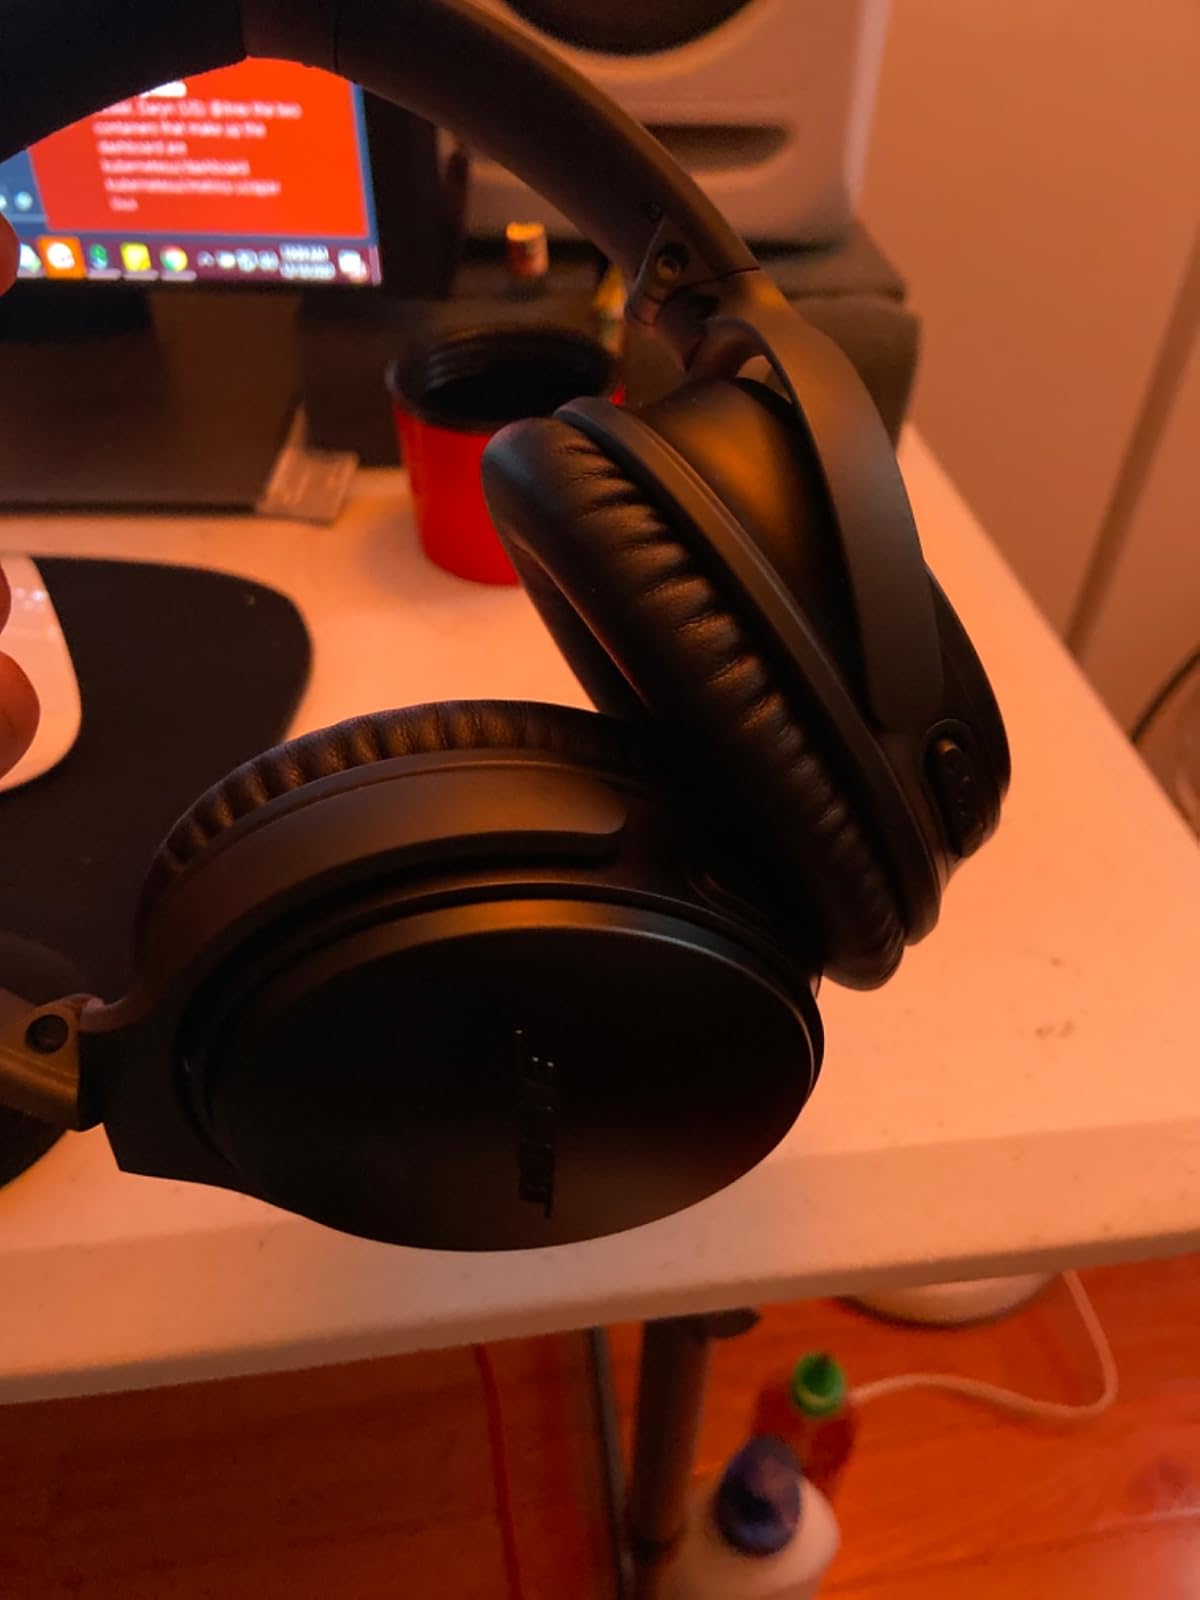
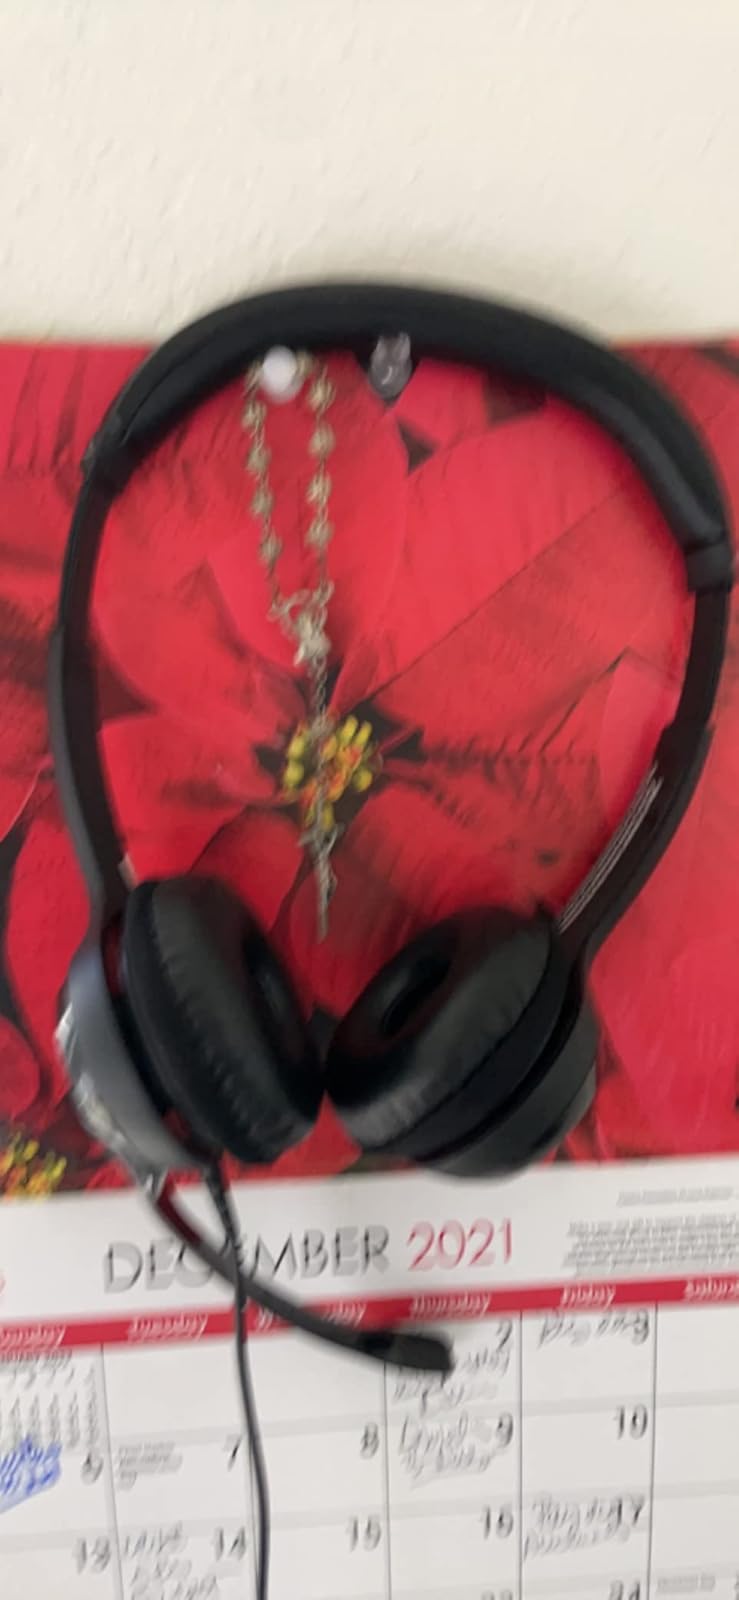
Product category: headphones
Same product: no